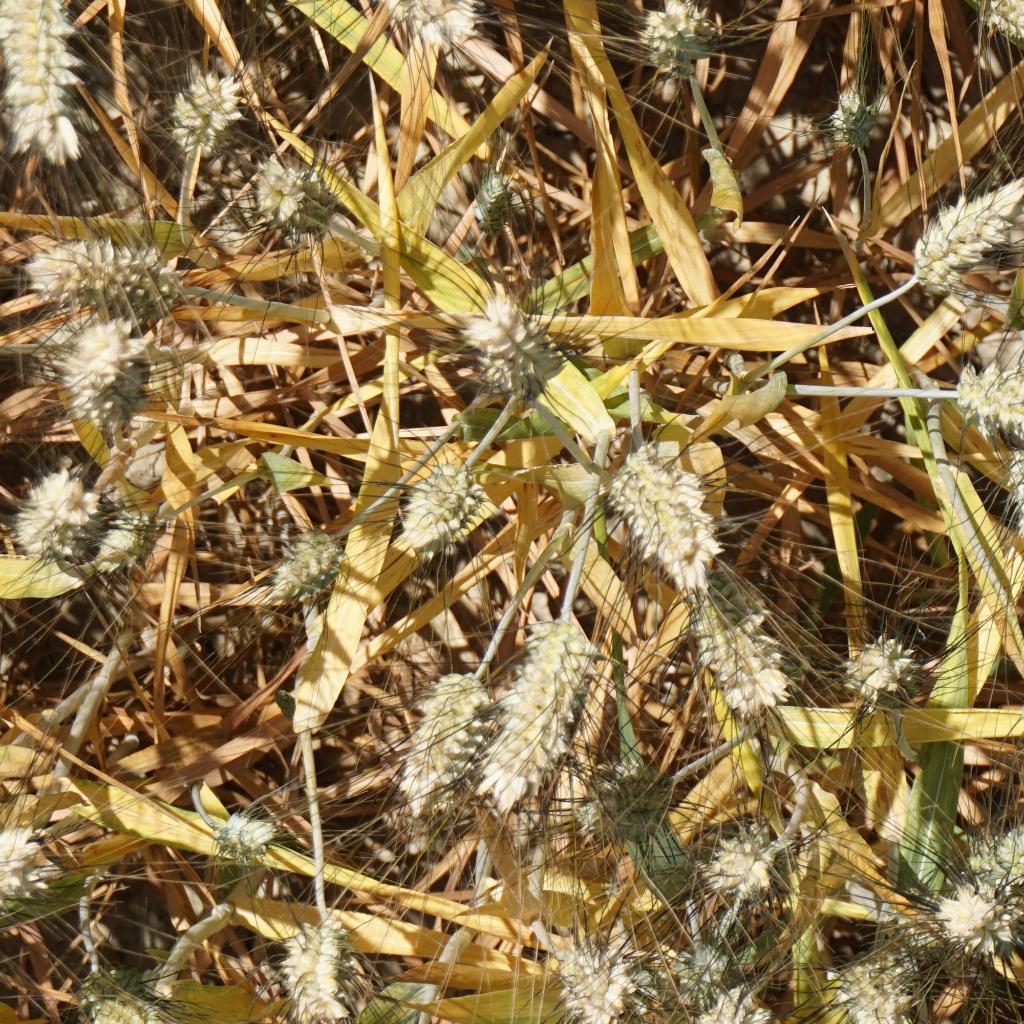
Country: France
Location: Gréoux
Wheat development stage: Filling - Ripening